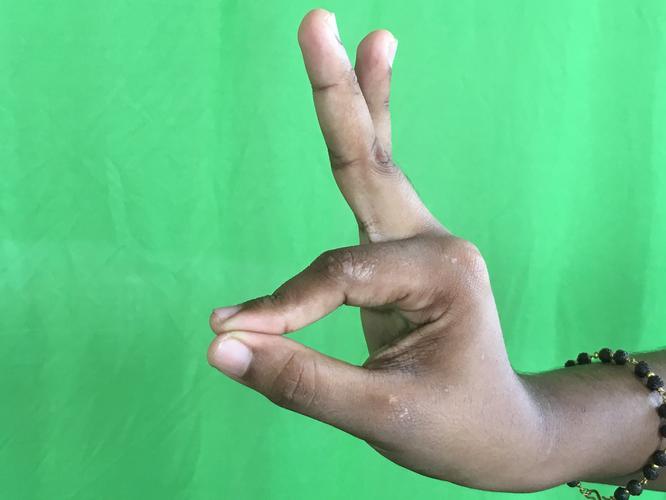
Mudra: Hamsasyam
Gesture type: single_hand